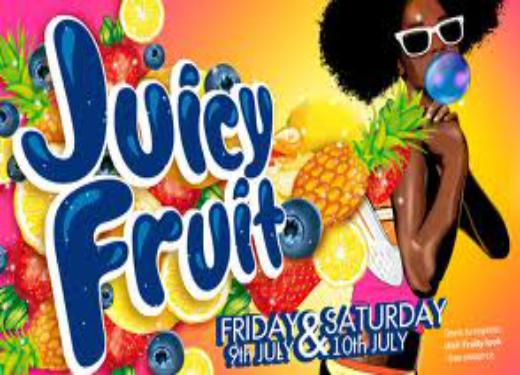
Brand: Juicy Fruit
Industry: Food